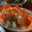
Label: lobster